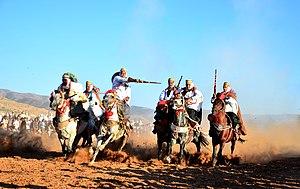
Bou Hanifia est une commune de la wilaya de Mascara, située au sud-est de Mascara. Elle abrite une station thermale très réputée en Algérie, Hammam Bouhanifia, dont l'origine date de l'antiquité romaine.